Puebla (city)

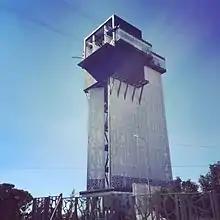
The cable car

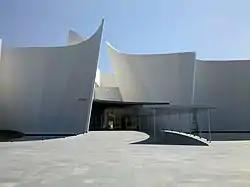
International Museum of the Baroque

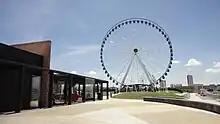
Café en el parque lineal.JPG

The historical and cultural value of Puebla's architecture is a major reason the city was chosen as a UNESCO World Heritage Site. In addition, UNESCO recognizes Puebla as a "Design City". Various styles and techniques such as Baroque, Renaissance and Classic are represented here in over 5,000 buildings included in the catalogue. The historic centre is filled with churches, monasteries, mansions and the like, mostly done in gray cantera stone, red brick and decorated with multicolored tiles. Puebla is also considered to be the "cradle of Mexican Baroque" both in architecture and in the decorative arts, and one of the five most important colonial cities in Mexico.